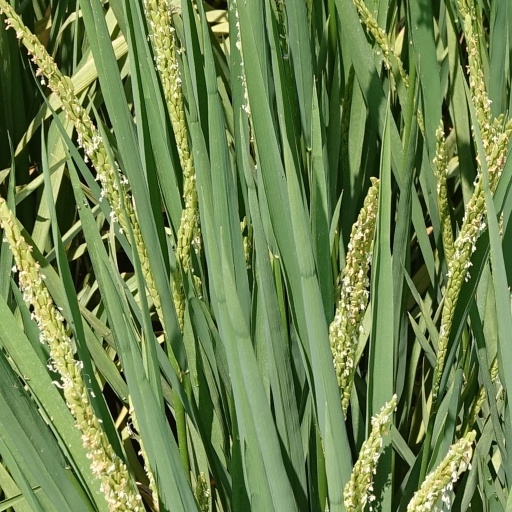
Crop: rice